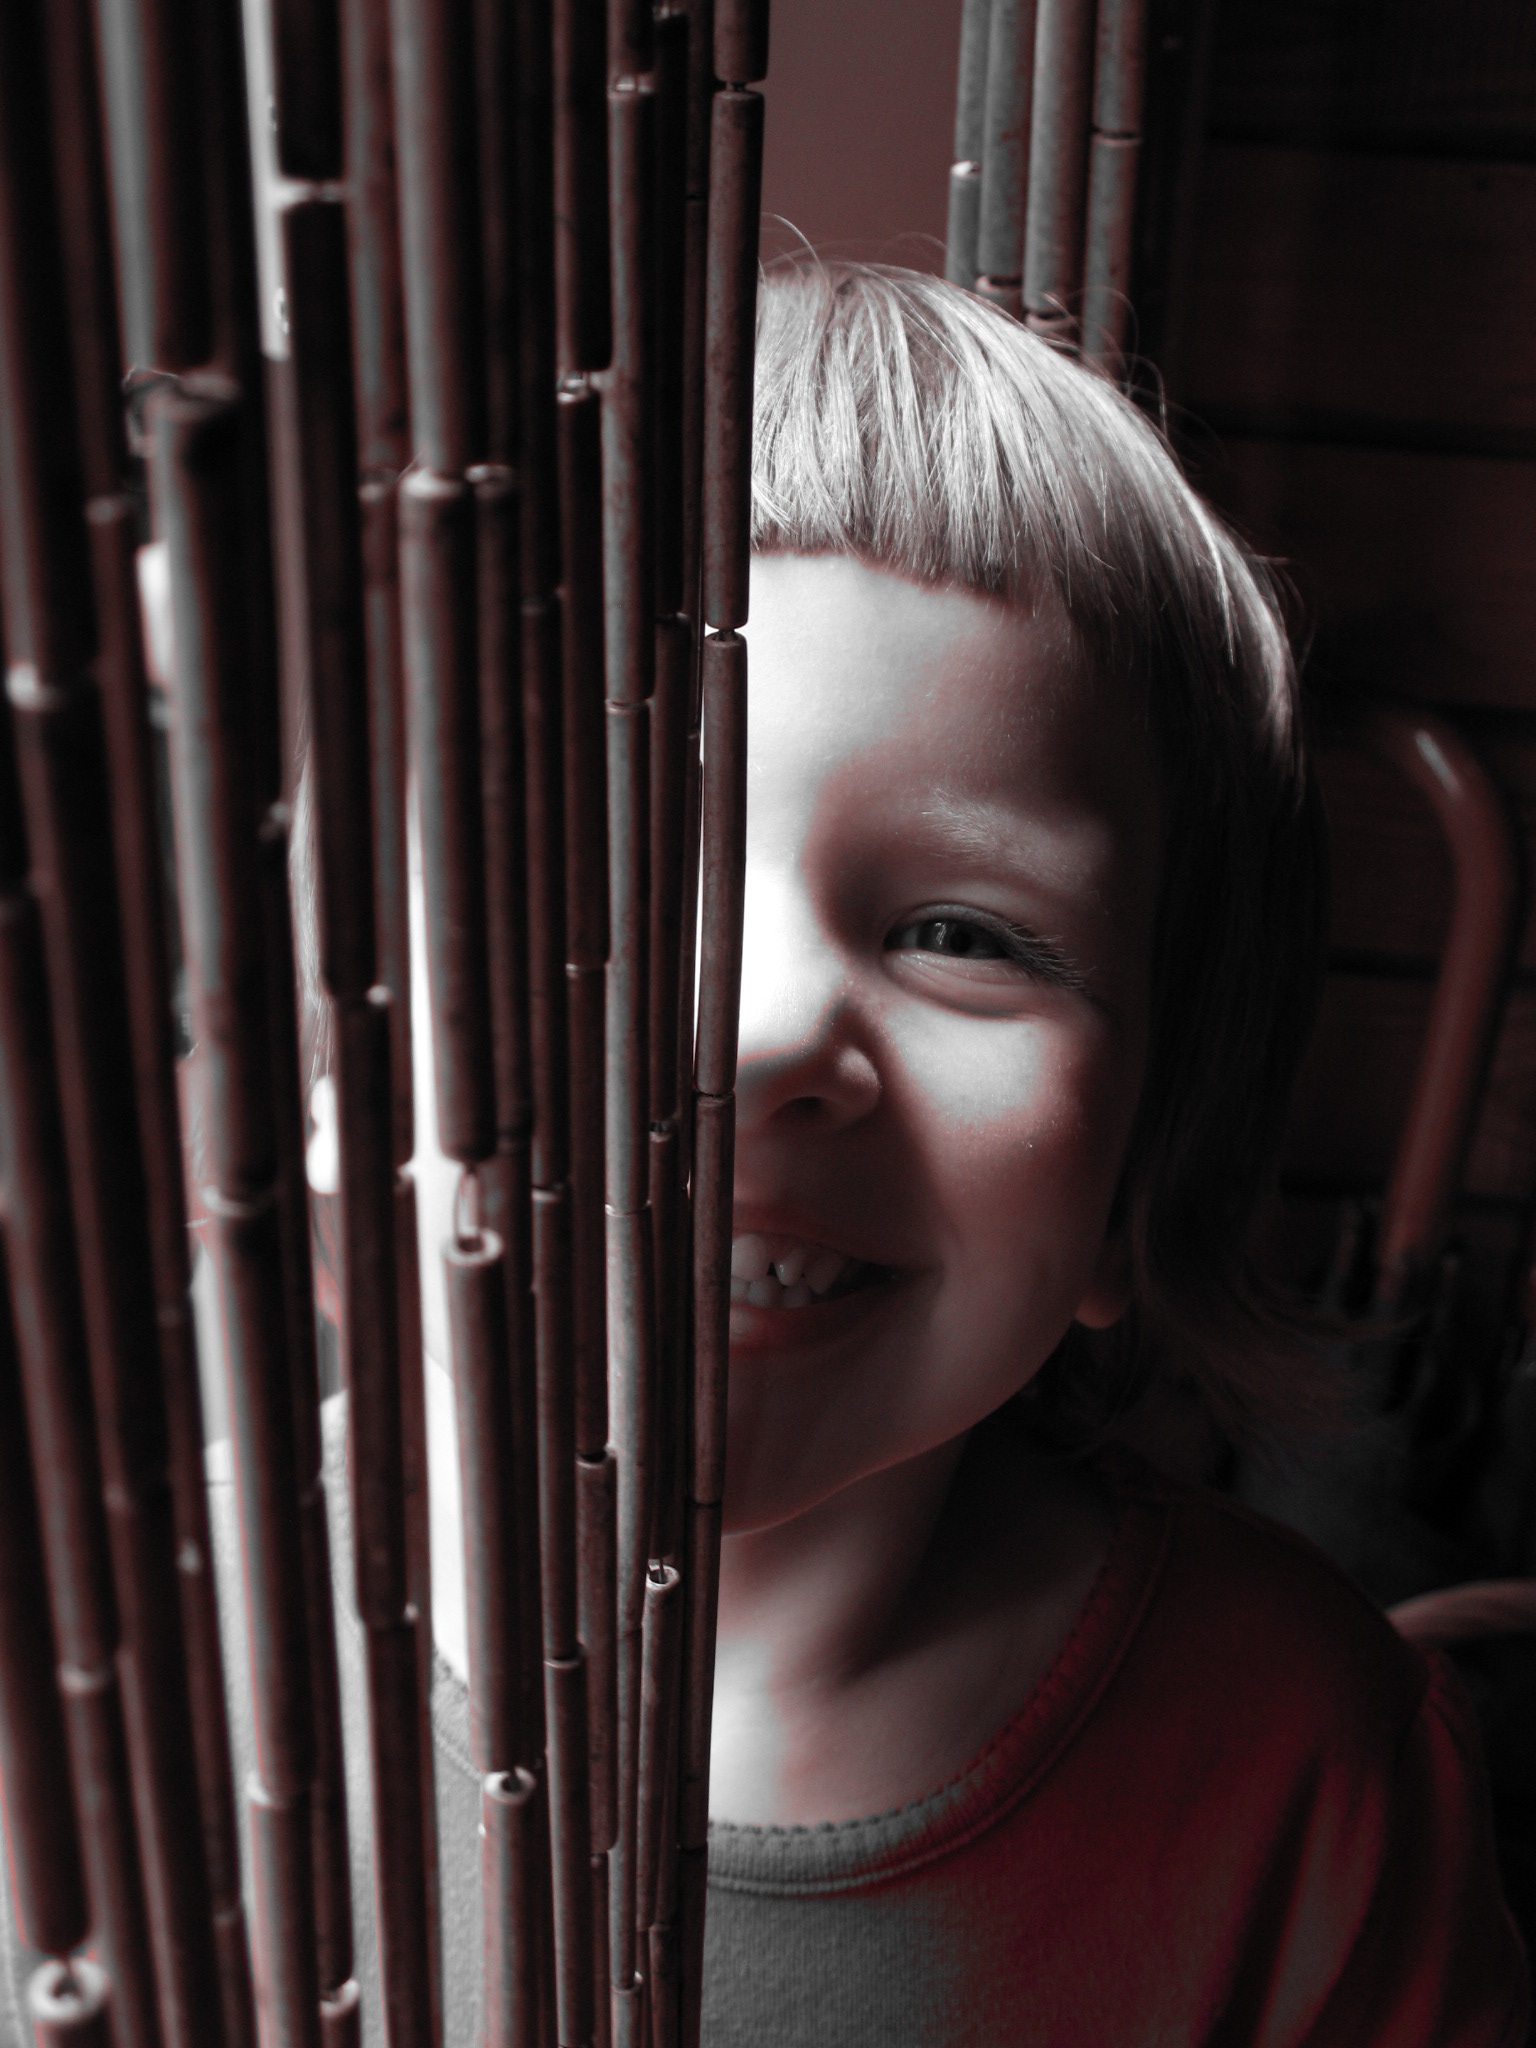
person, girl, hair, portrait, model, color, child, lady, childhood, hairstyle, close up, fun, happiness, eye, head, beauty, joy, image, organ, entertainment, photo shoot